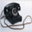
Label: telephone